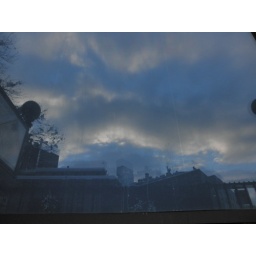
Blue sky in glass